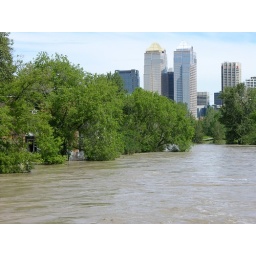
looking north from the 25th Ave SW bridge showing the water level over the bank and into people's homes.